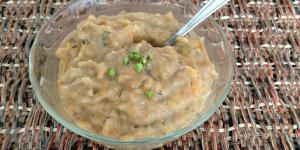
pure de lentejas para bebes